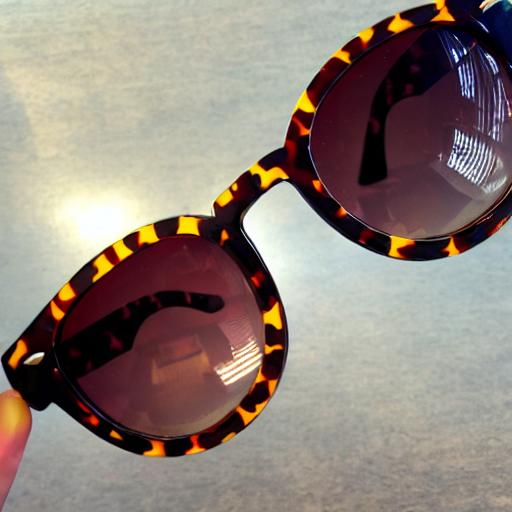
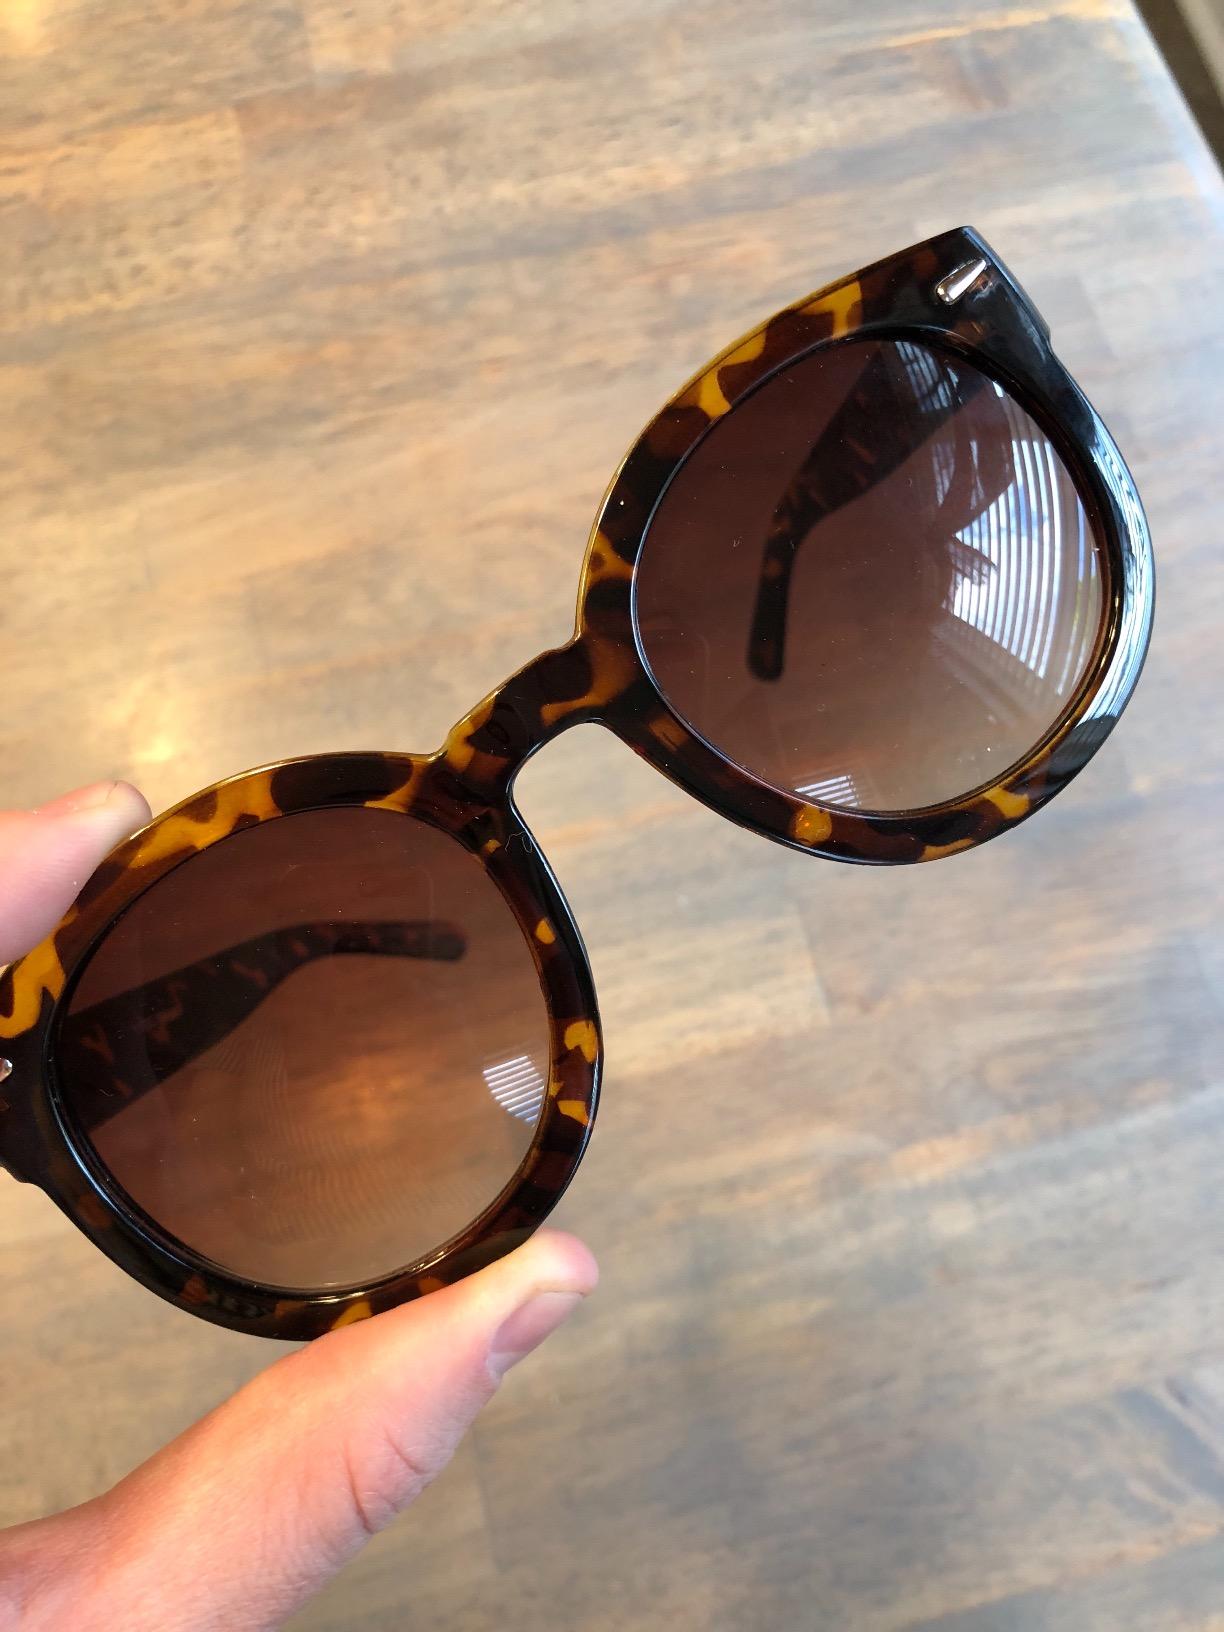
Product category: accessories_sunglasses
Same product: no